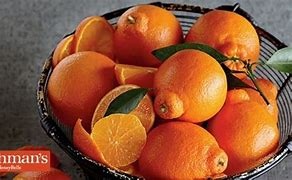
Label: mandarine